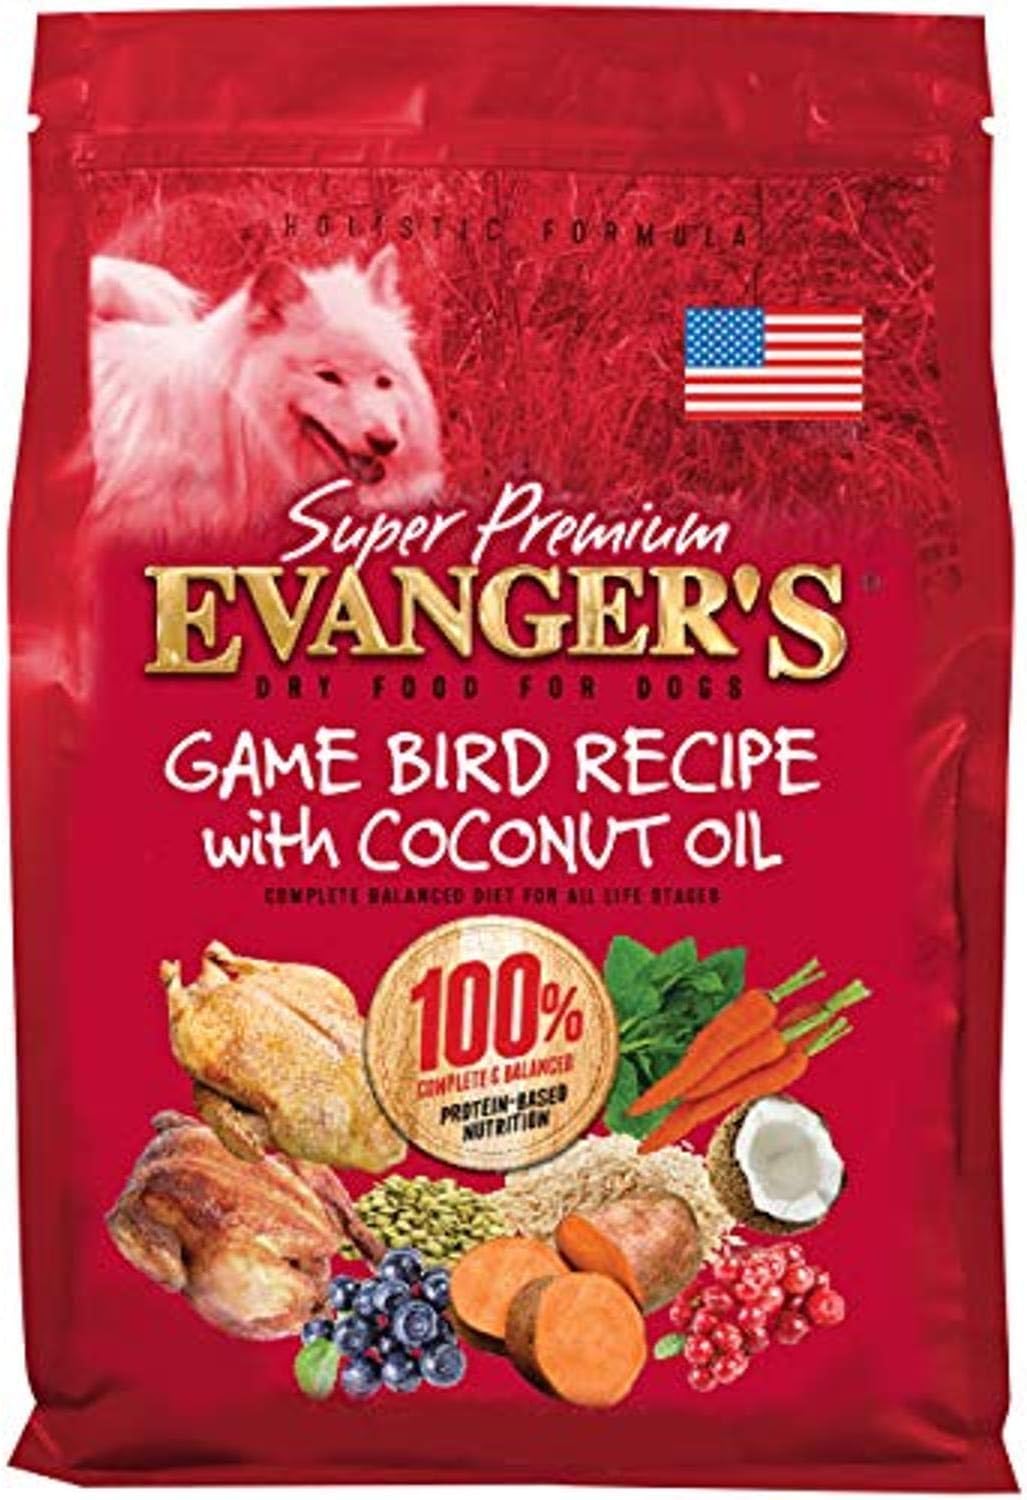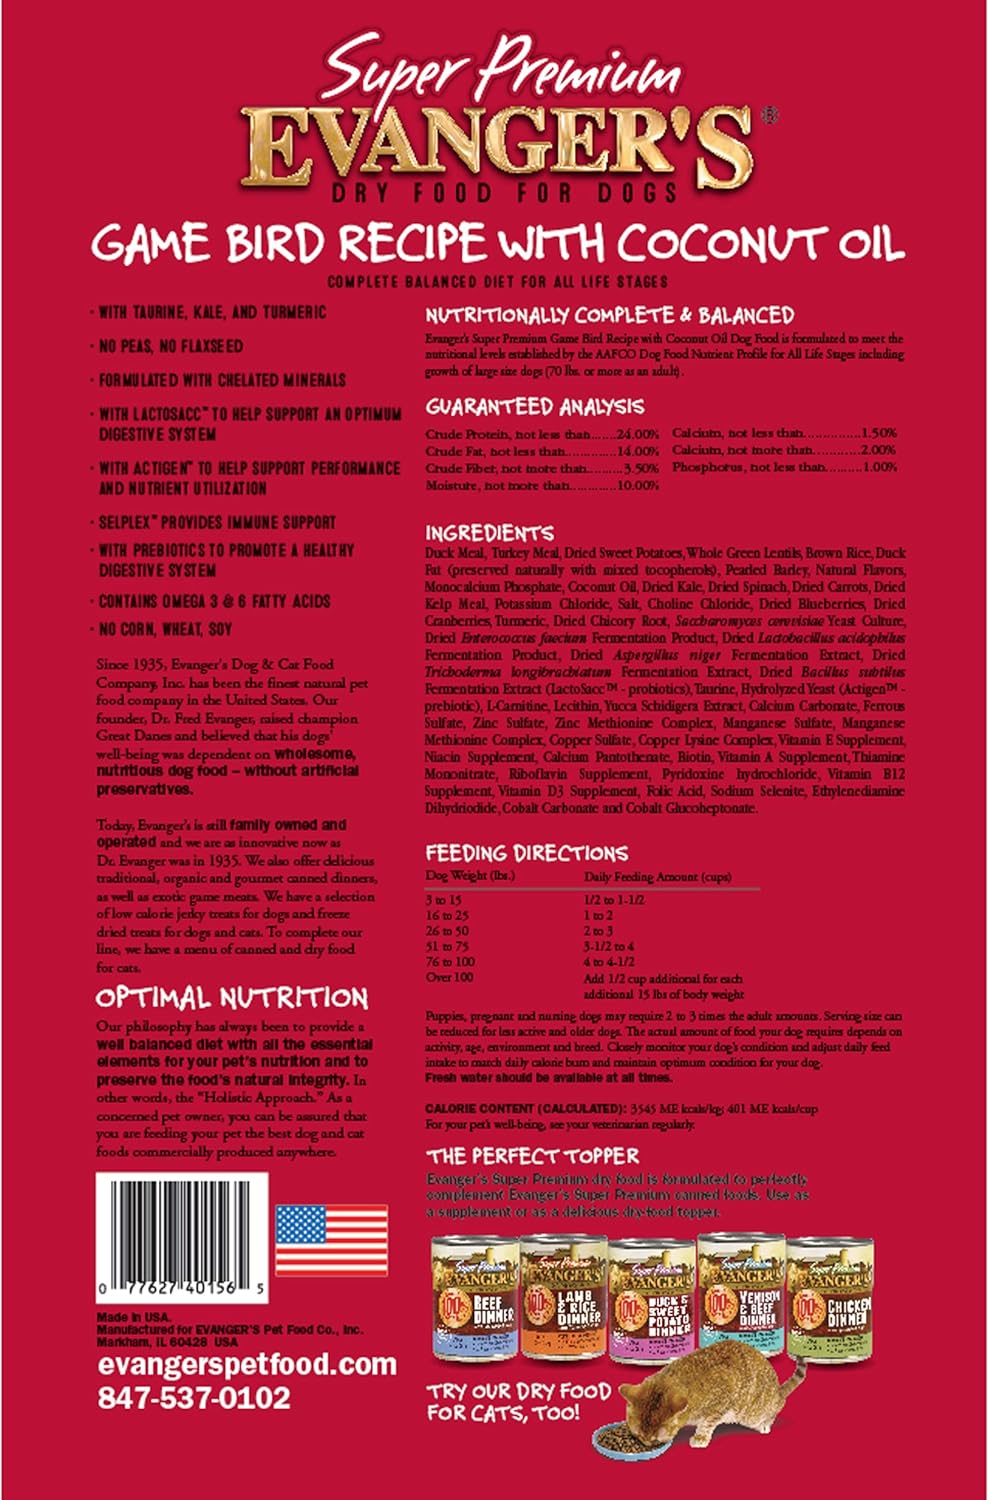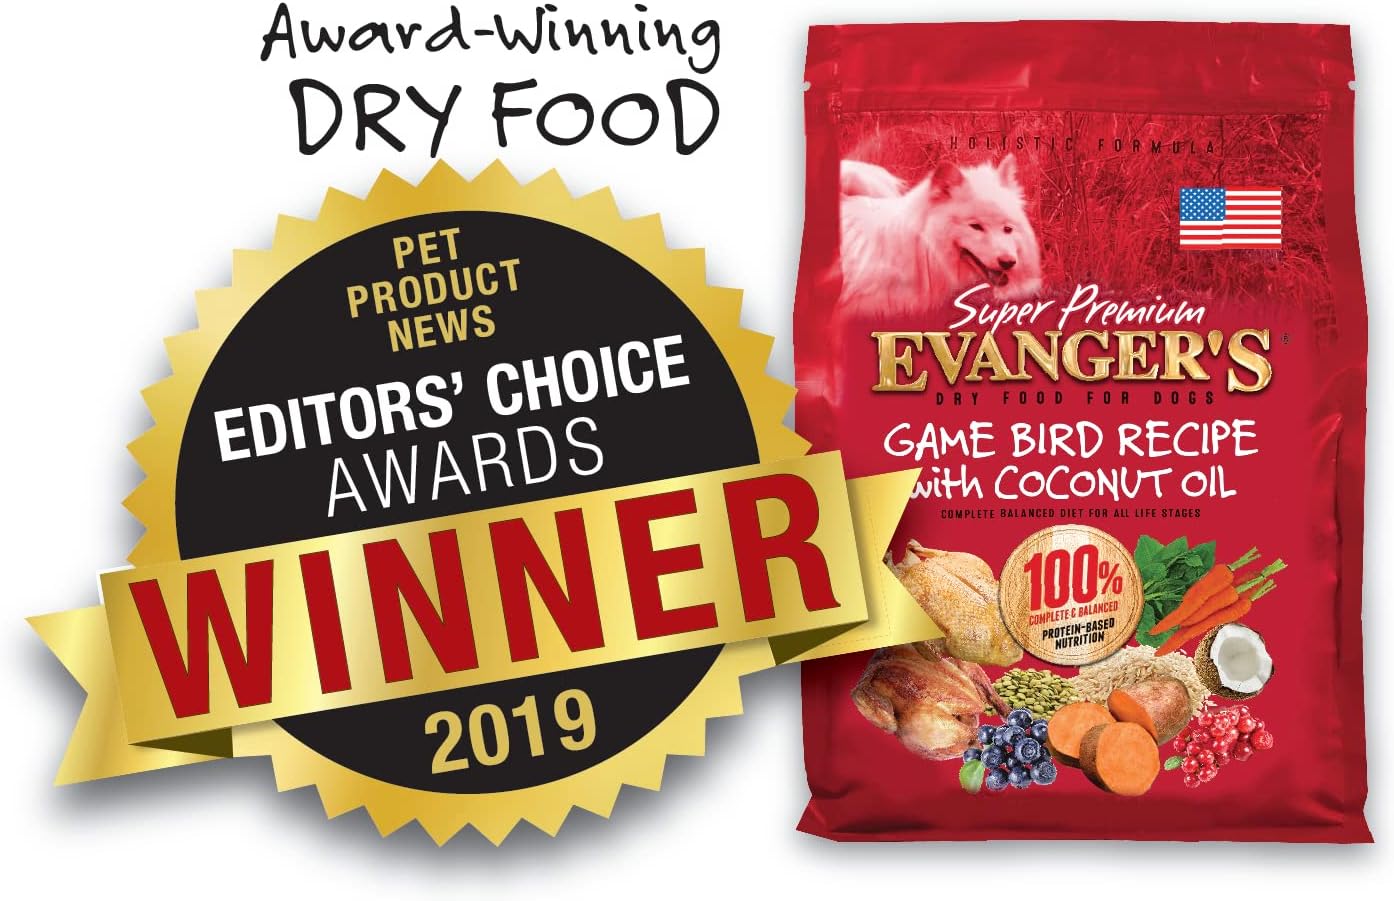
Evanger's Super Premium Gamebird Recipe with Coconut Oil Dry Food for Dogs
Category: Pet Supplies
Beef has been upgraded to buffalo. Super food lentils have been added. Coconut oil has been added for digestive health, skin, and coat health, now with Caltech protonated trace minerals.
Features: Beef has been upgraded to Buffalo | Superfood lentils have been added | Coconut oil has been added for digestive health, skin, and coat health, now with Caltech protonated trace minerals | Now with prebiotics